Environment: real
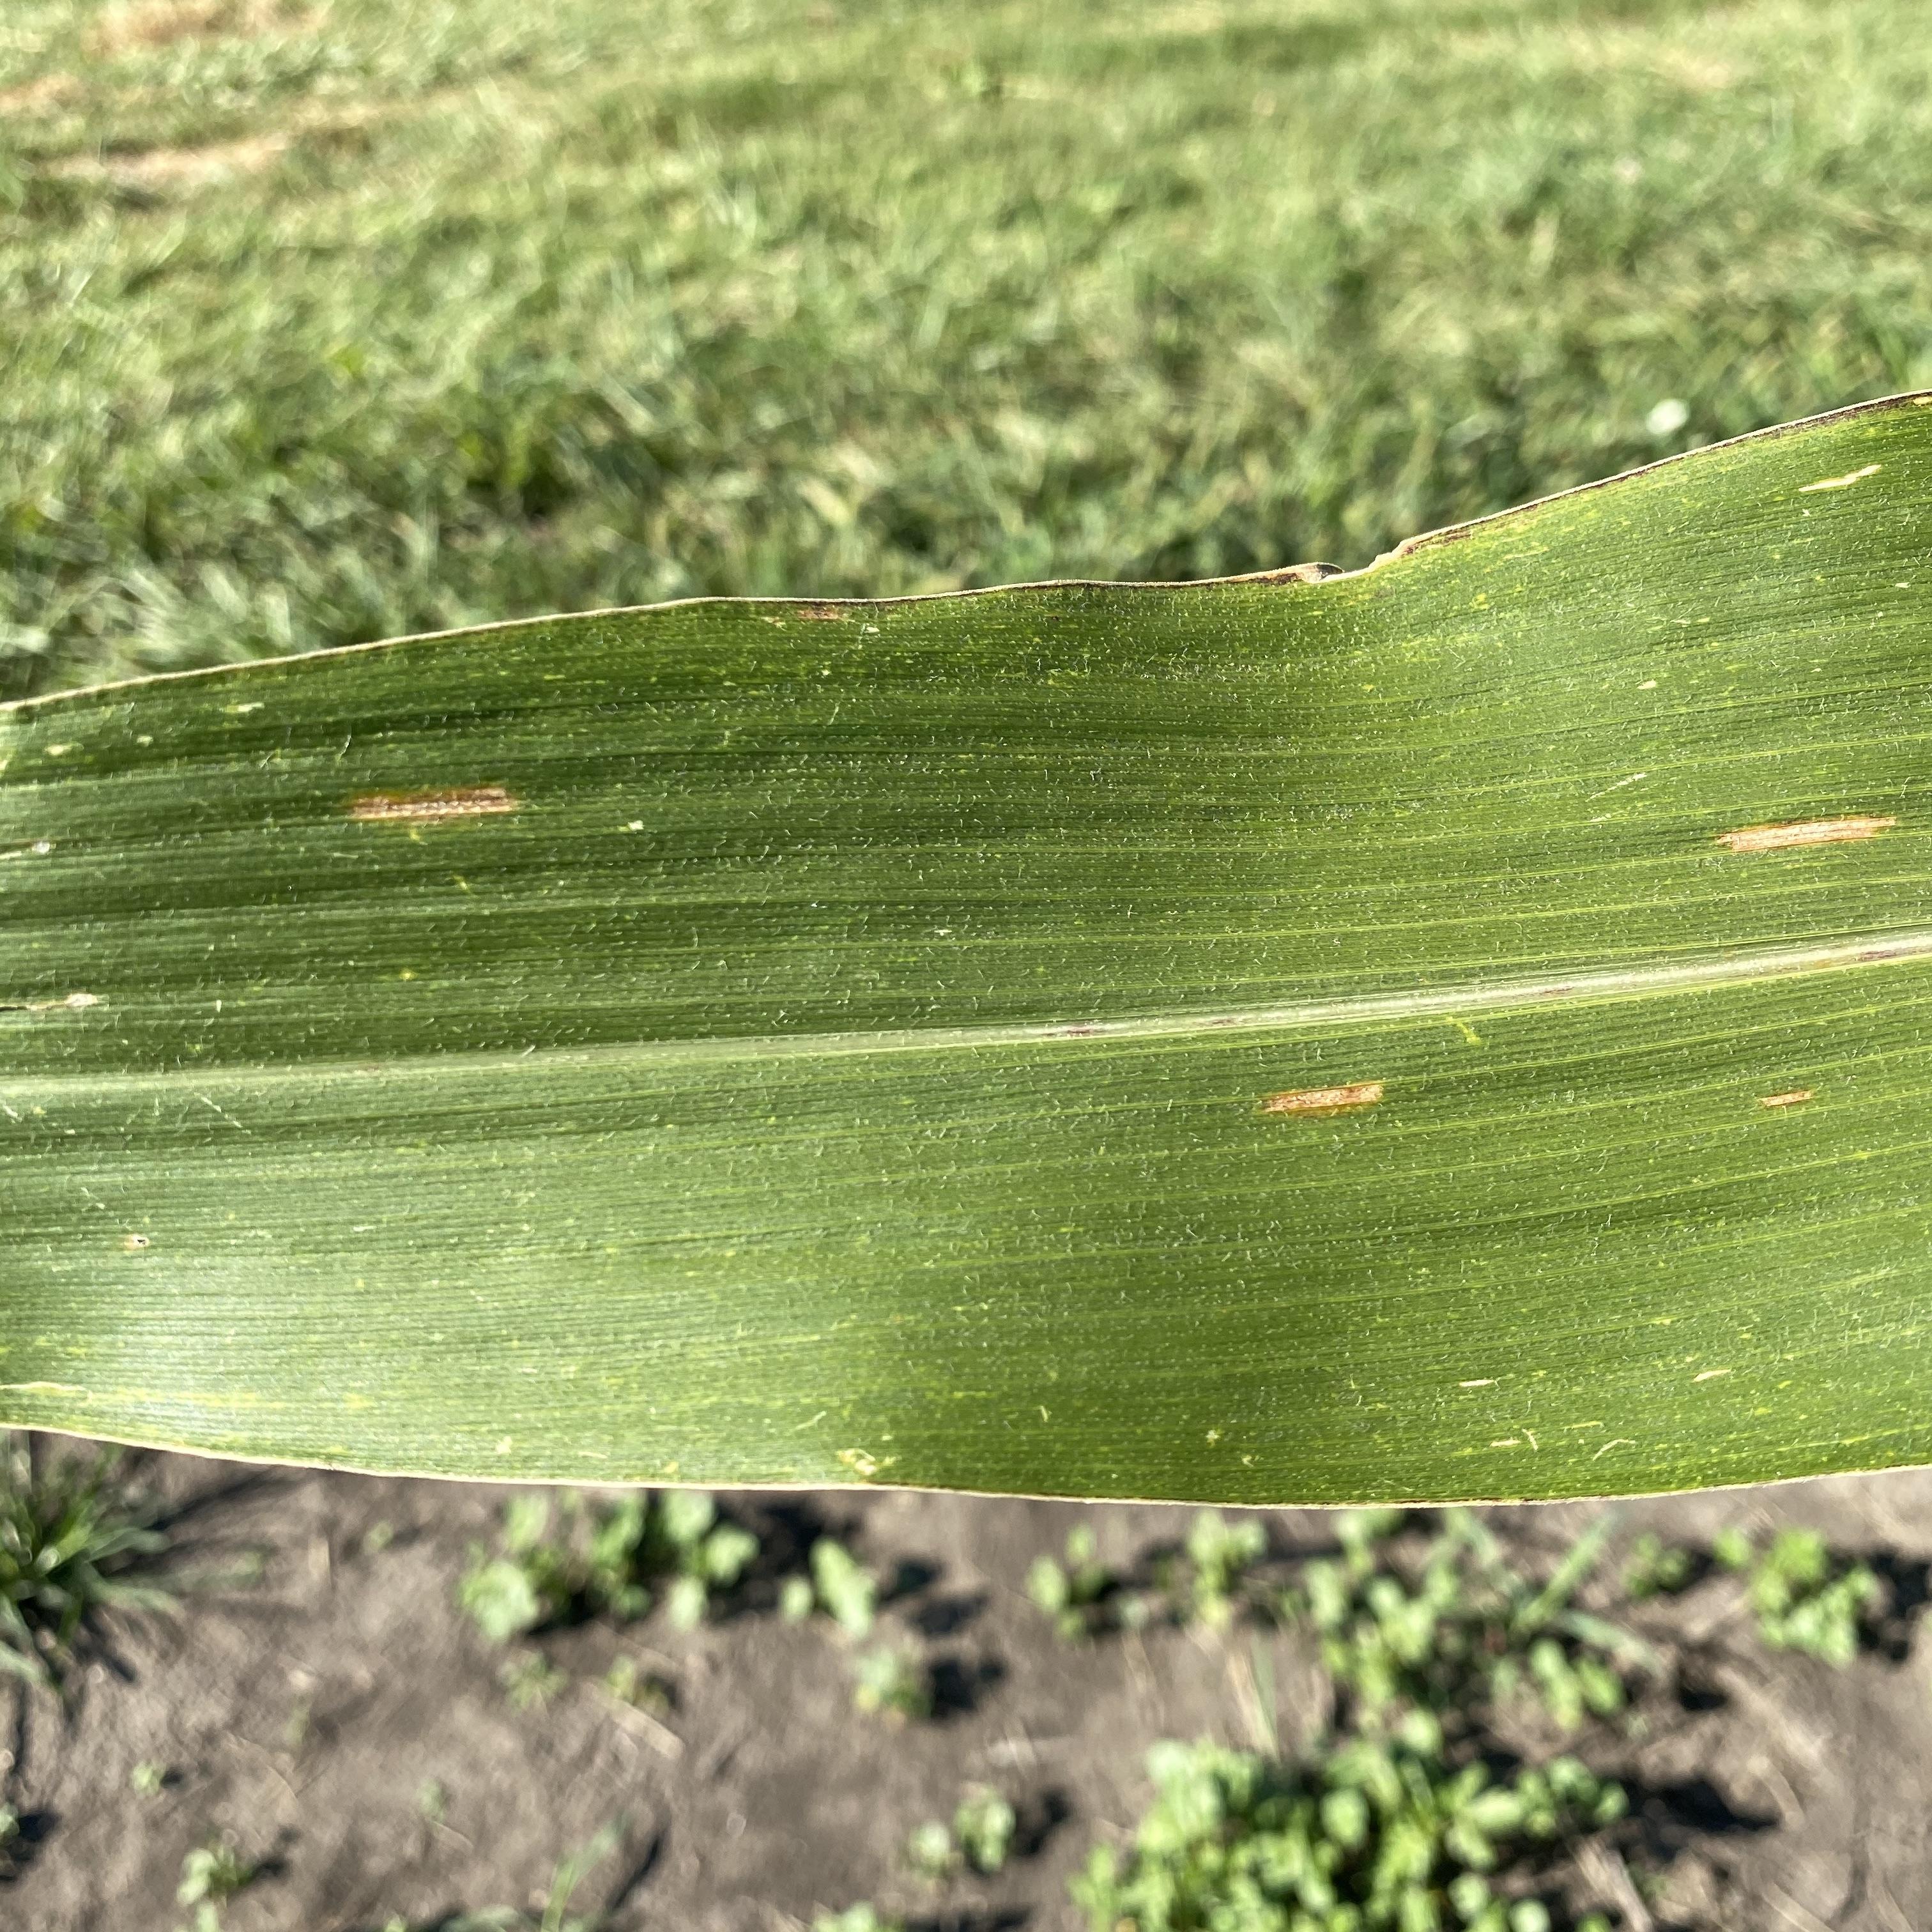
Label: gray_leaf_spot